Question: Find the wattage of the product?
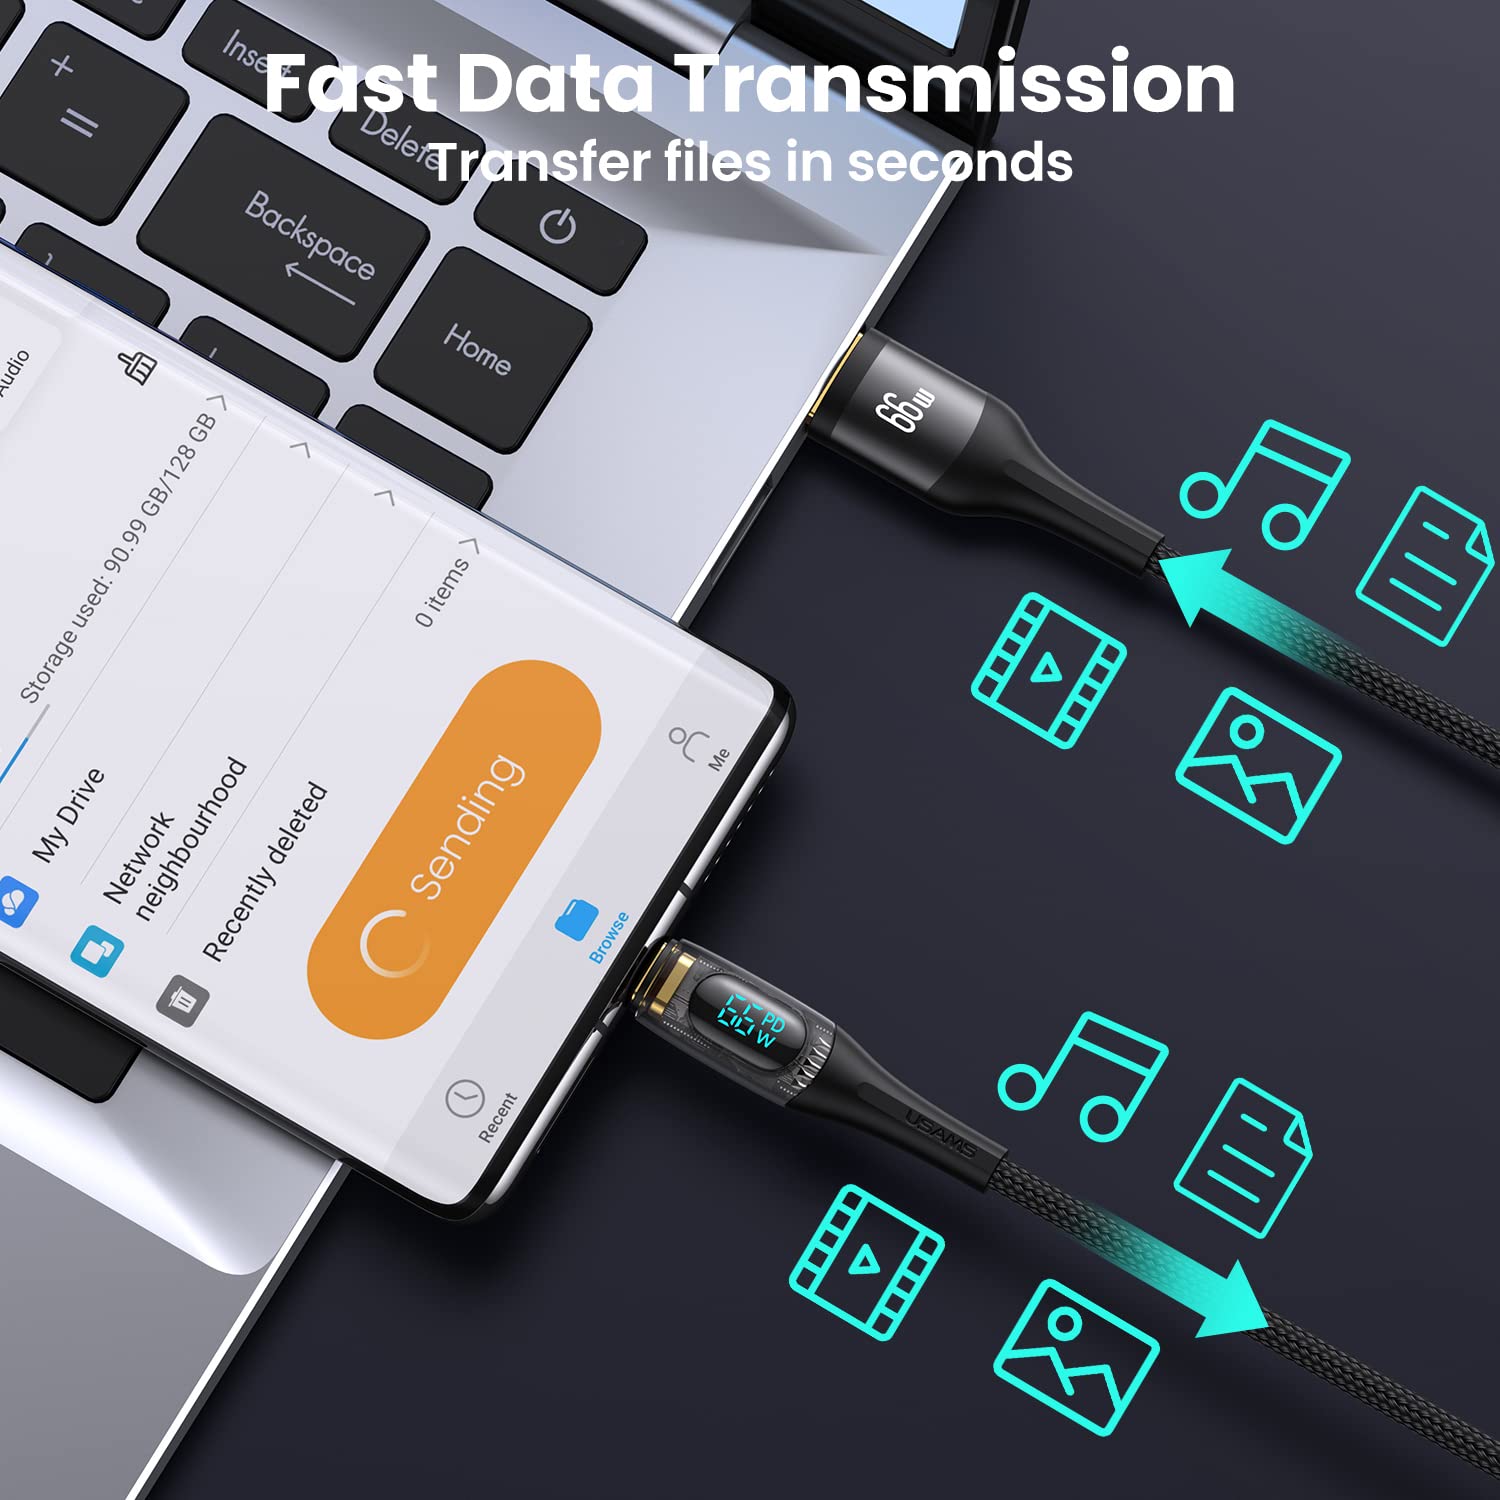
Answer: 66.0 watt